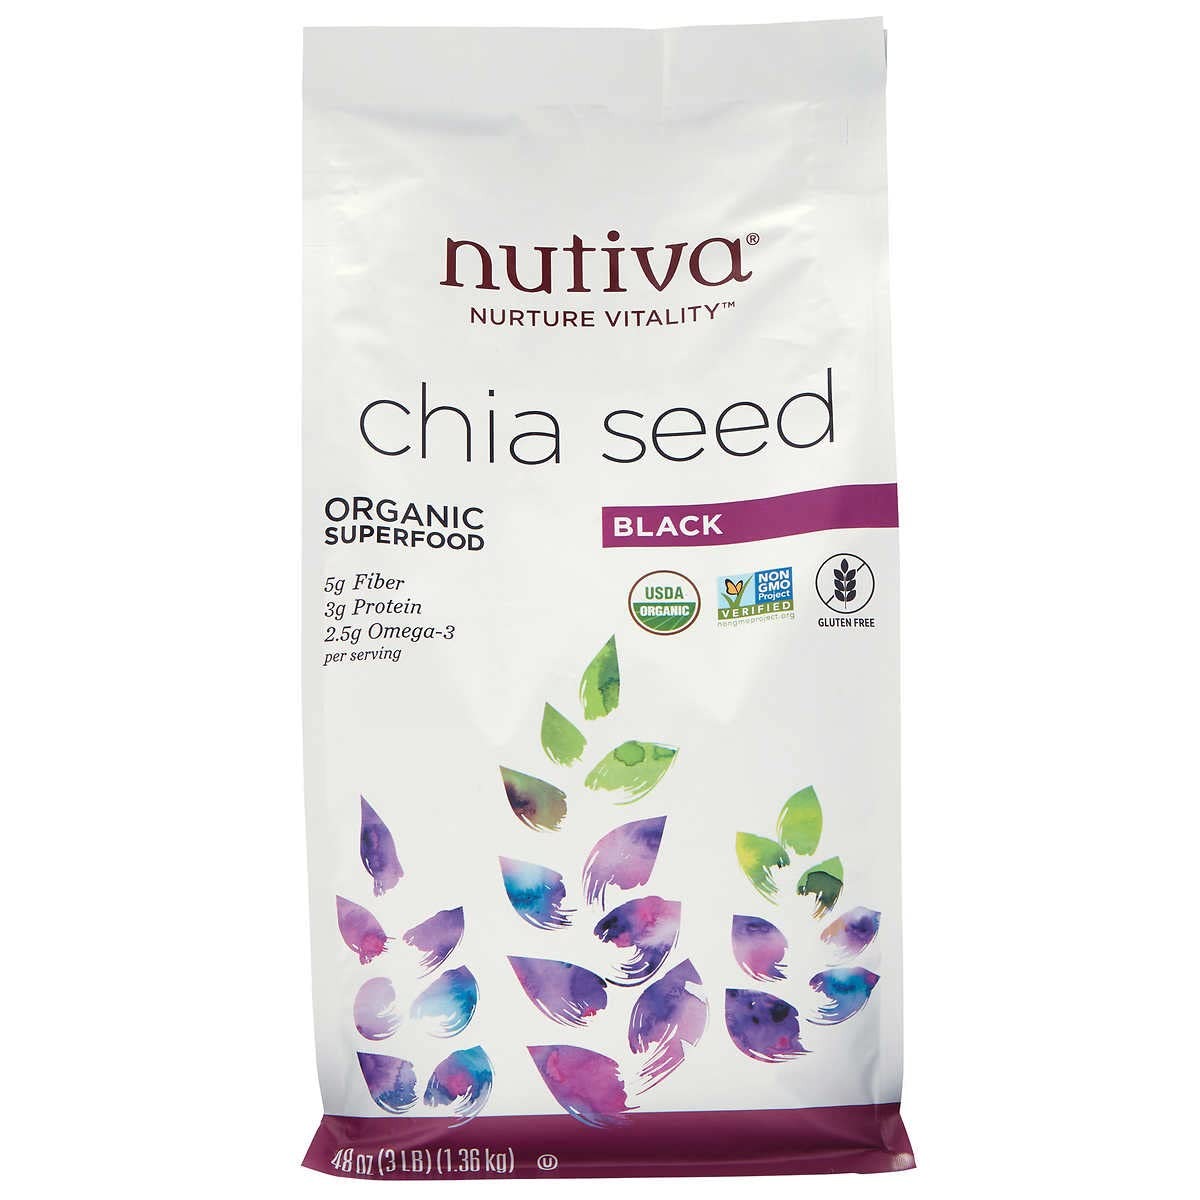
Item Name: Nutiva Organic, non-GMO, Premium Black Chia Seeds, 48-ounce
Product Description: Nutiva Organic, non-GMO, Premium Chia Seeds pack a powerful superfood punch. These small, crunchy, gluten-free seeds are a rich source of protein, beneficial antioxidants, essential omega-3 fatty acids and wholesome fiber. In fact, just 3 tablespoons of Nutiva Organic, non-GMO, Premium Chia Seeds contains 15x more magnesium than broccoli, 6x more calcium than whole milk, 30% more antioxidants than blueberries, and 2x more potassium than bananas! It's no wonder that use of this ancient superfood can be traced back to 3500 BCE. Nutiva Organic, non-GMO, Premium Chia Seeds are easy to digest whole and can be easily incorporated into vegetarian, vegan, whole food, paleo, ketogenic, and gluten-free diets. Blend them into a healthful smoothie, sprinkle them onto yogurt, or stir them into oatmeal to kick start your day. Add them to sauces as a gourmet thickener, or even use them in baked goods as a replacement for egg. Nutiva's Chia products are always certified organic, non-GMO, unrefined, vegan, raw, and never processed using hexane or other dangerous chemicals. Nutiva was founded in 1999 with a single purpose in mind - to Revolutionize the Way the World Eats. Our role is to produce and promote organic, nutrient dense superfoods that are good for you and good for the planet. Social and environmental responsibility is a core part of Nutiva’s culture and business. From sourcing organic products, to obtaining fair trade certification, to greening our facilities and operations, to funding tree planting at schools in our local community, we are constantly seeking ways to better protect our environment and ensure a better quality of life for employees, customers, and the communities we serve.
Value: 48.0
Unit: Ounce

Price: 11.28